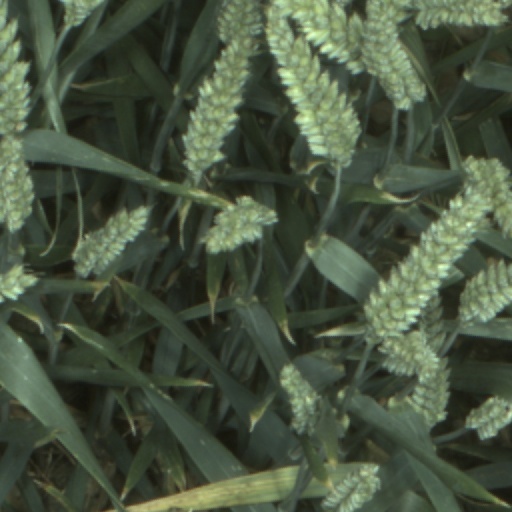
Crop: wheat